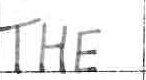
Label: the